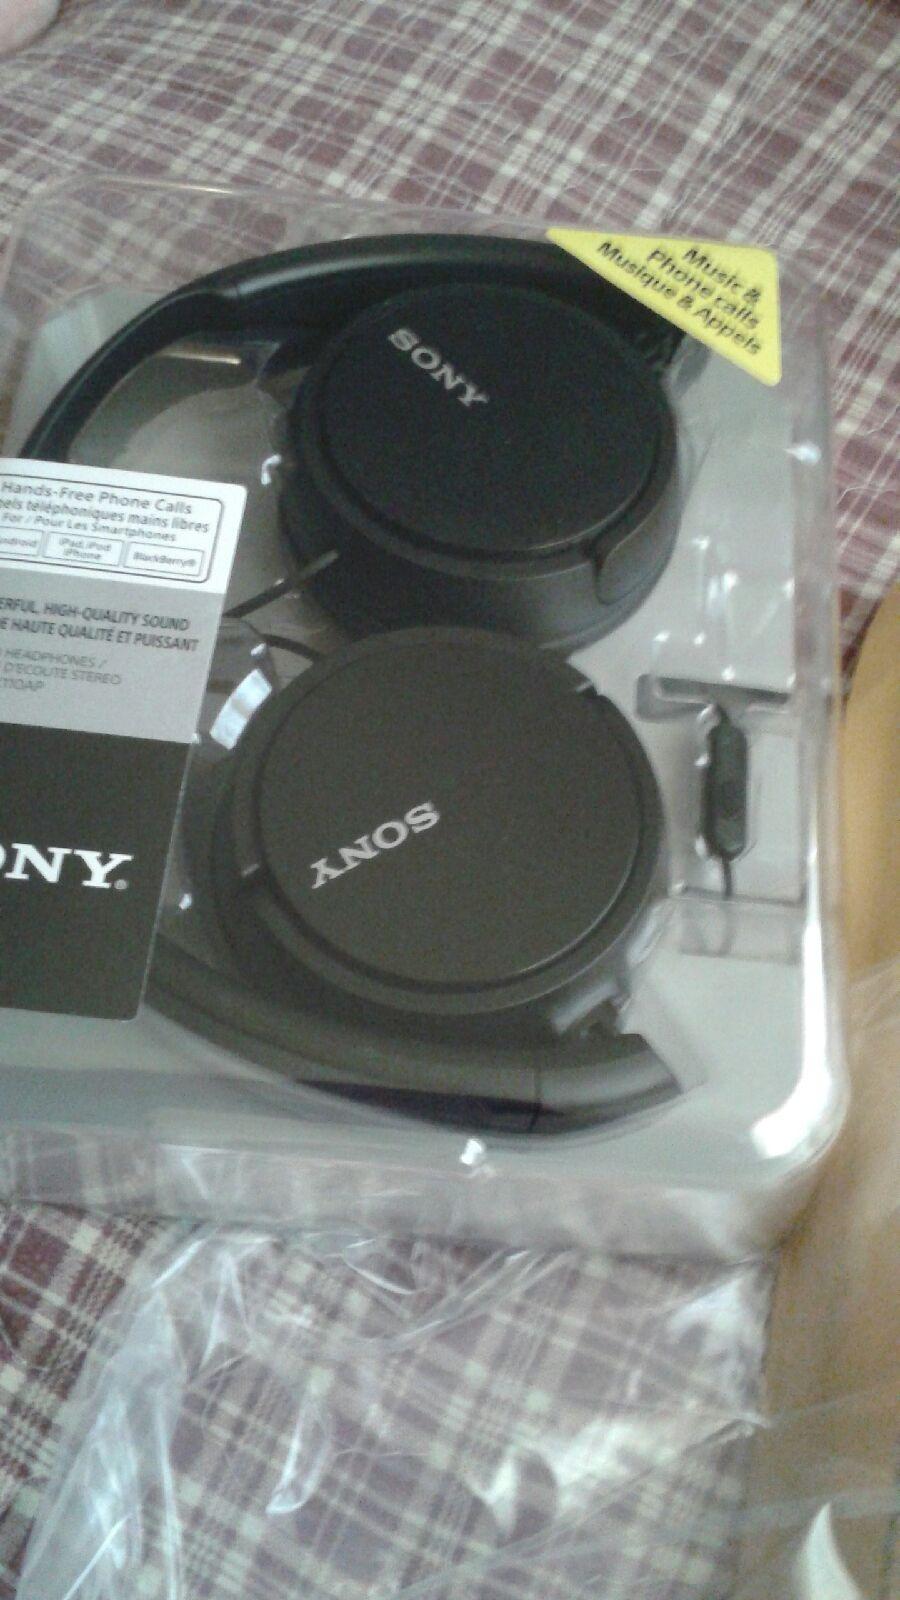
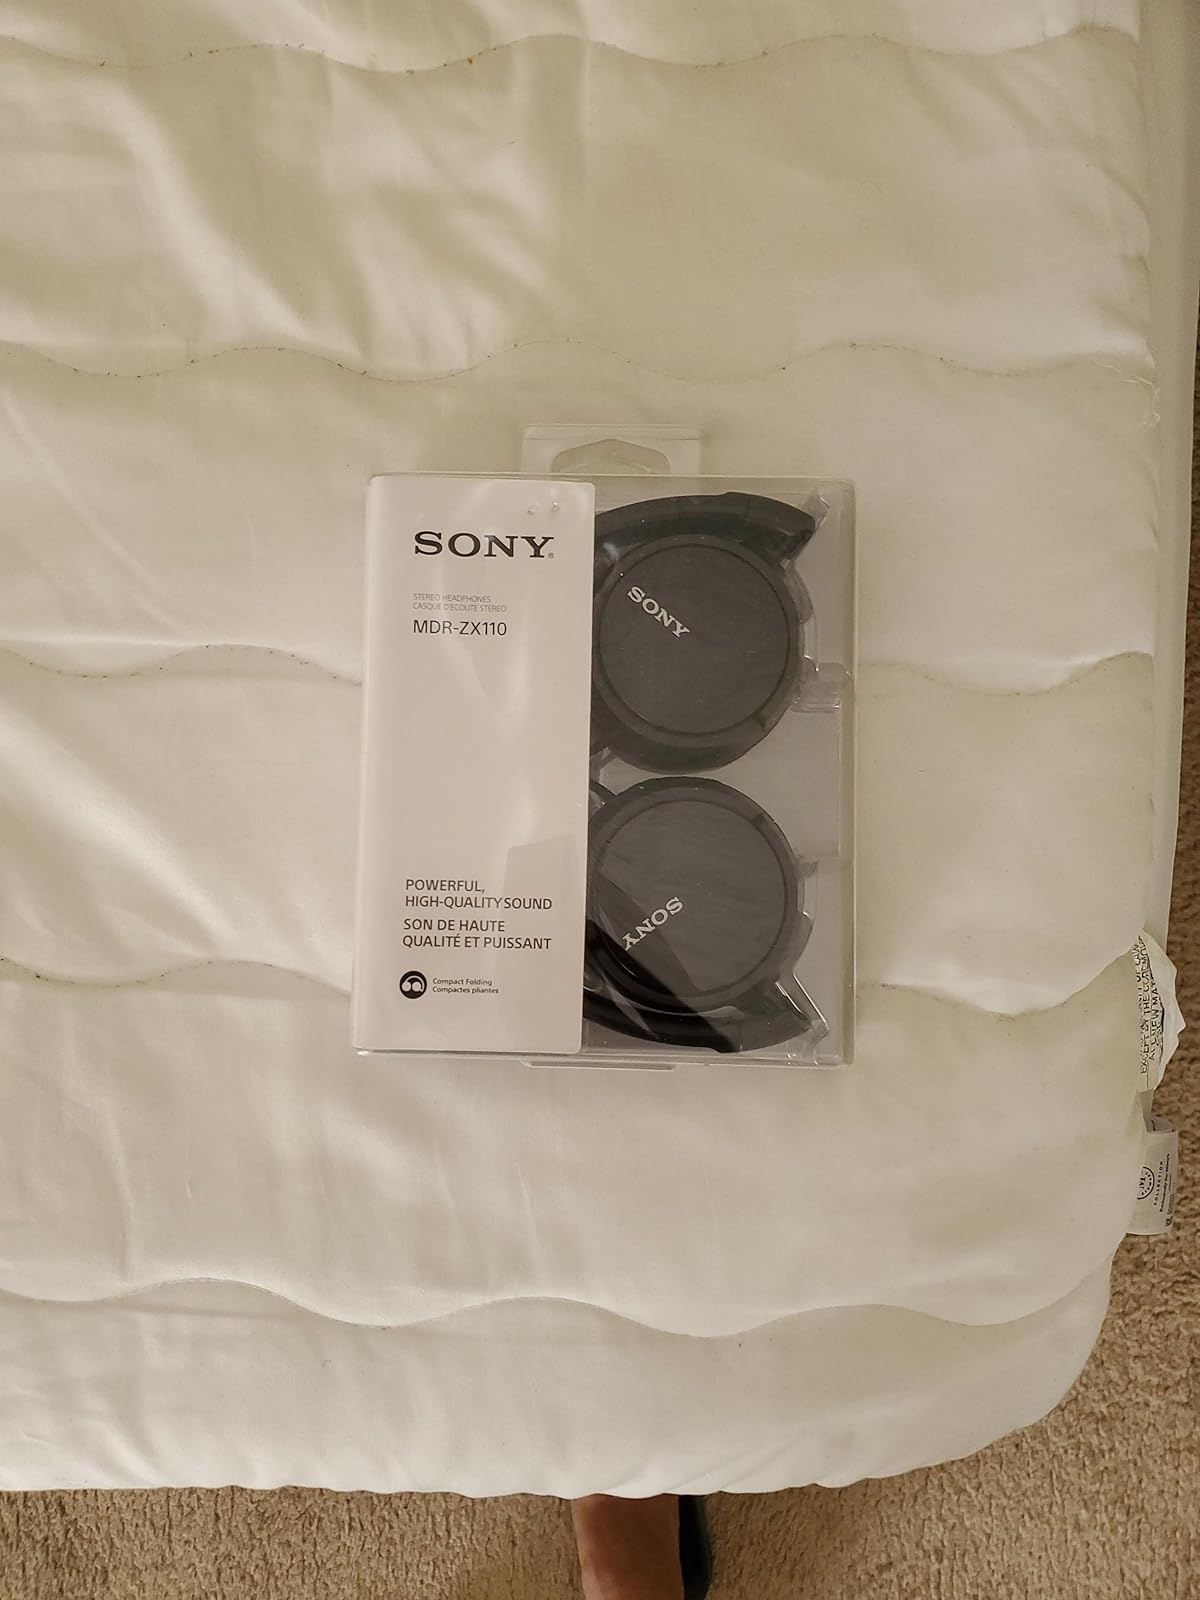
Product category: headphones
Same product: no